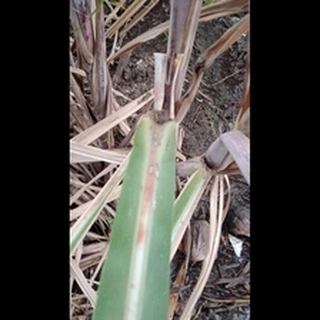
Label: sugarcane_red_rot